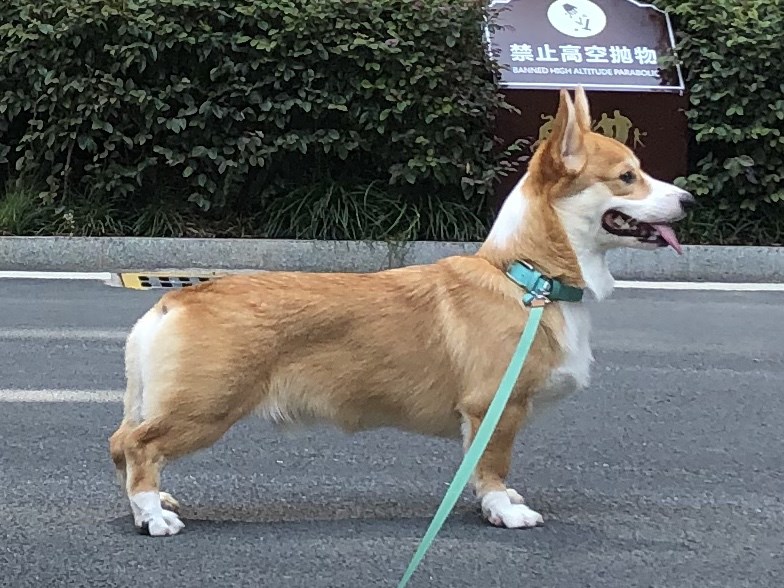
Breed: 2909-n000116-Cardigan